Sextonia

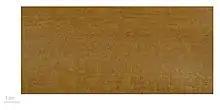
"Sextonia rubra" wood - MHNT

Sextonia is a neotropical genus of plants in the family Lauraceae, native to South America. There are two species. They grow in moist forest from 900 to 1600 m.